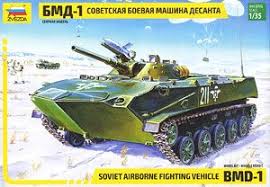
Label: BMP